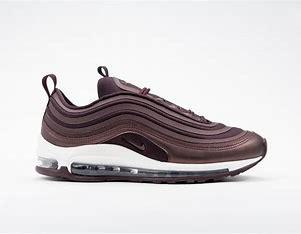
Brand: Nike
Model: Air Max 97 Ultra 17